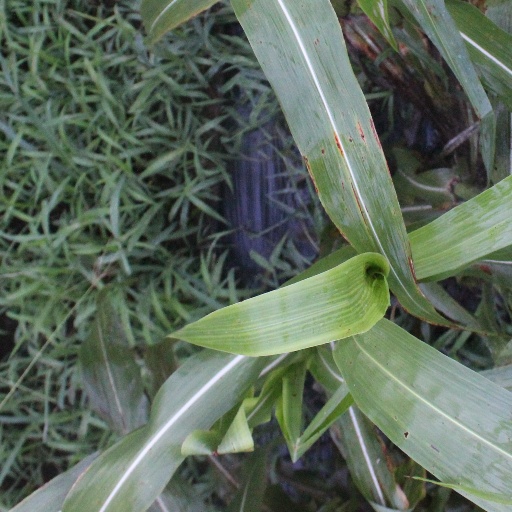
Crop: sorghum